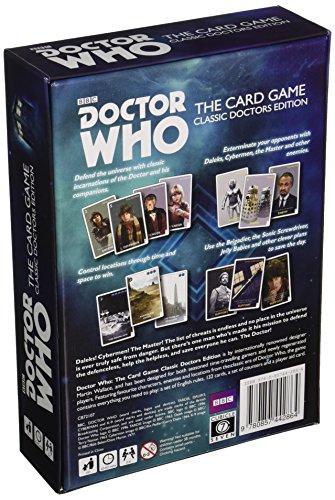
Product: Doctor Who Card Game: Classic Doctors Edition
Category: Toys & Games | Games & Accessories | Card Games
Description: Contains classic era Doctors - from the First Doctor to the Eighth Doctor.
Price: $24.62
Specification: ProductDimensions:8.9x6.1x2.2inches|ItemWeight:1.18pounds|ShippingWeight:1.29pounds(Viewshippingratesandpolicies)|ASIN:0857442864|Itemmodelnumber:2107CB7|Manufacturerrecommendedage:13-15years